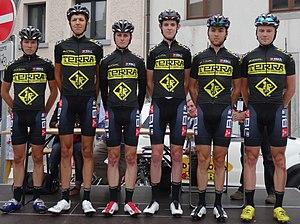
Reportage photographique réalisé le mercredi 6 août à l'occasion du départ de la première étape du Tour de la province de Namur 2014 à Jambes (Namur), Belgique.
La 67ᵉ édition du Tour de la province de Namur a lieu du 6 au 10 août 2014, en Belgique.